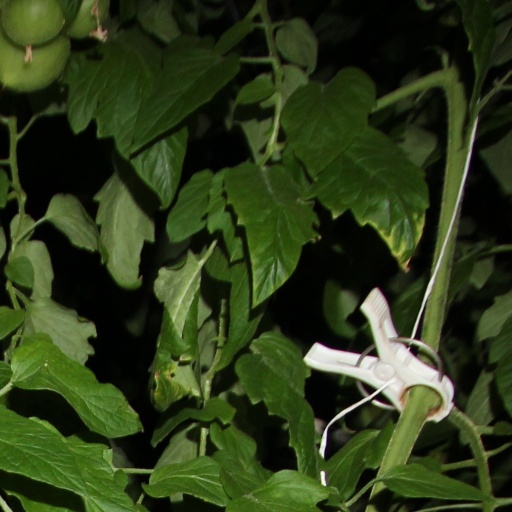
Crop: tomato